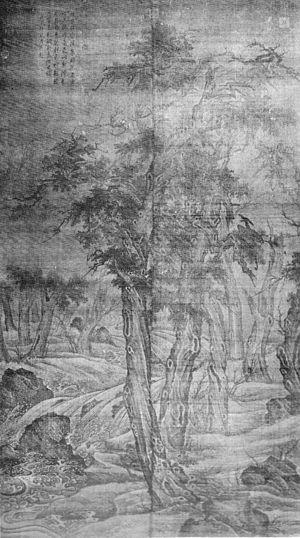
Vieux pins dans une forêt en hiver, rouleau en hauteur. Encre sur soie. H: 180cm. L: 104cm.attribué au peintre chinois Li Cheng Xe siècle. Taipei (Taiwan) National Palace Museum. 中文: 宋 李成 寒林圖 180x104 公分 現藏臺北國立故宮博物院